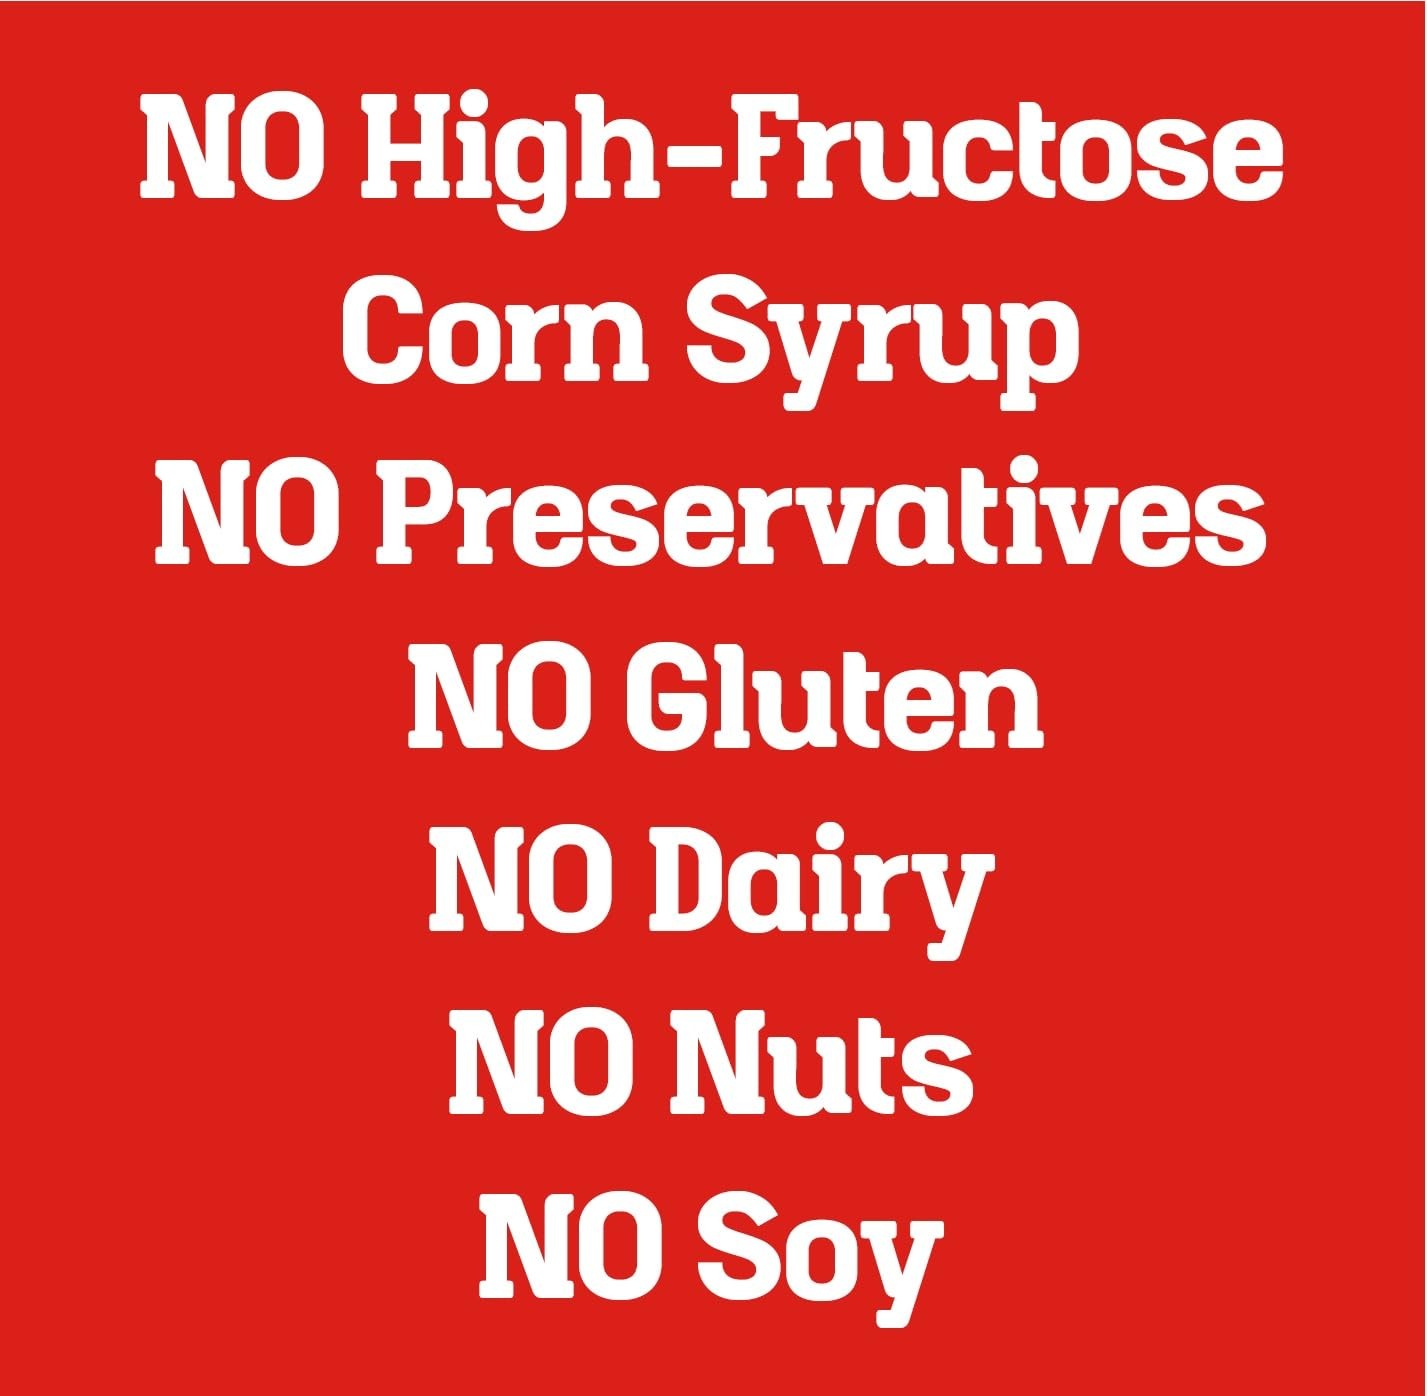
Item Name: Pitmaster LT's Spicy Kansas City Made BBQ Sauce | NO: High-Fructose Corn Syrup, Gluten, Preservatives | All-Natural, Smoky Spicy Craft Blend (19 oz)
Bullet Point 1: Craft Made in Kansas City
Bullet Point 2: All-Natural BBQ Sauce
Bullet Point 3: NO High-Fructose Corn Syrup
Bullet Point 4: NO Gluten or Preservatives
Bullet Point 5: NO Soy, Dairy, or Nuts
Value: 18.0
Unit: Ounce

Price: 9.95